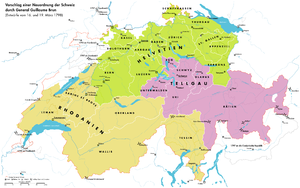
La Rhodanie, ou République rhodanique, est l'une des trois républiques suisses imaginées en 1798.
La Tellgovie ou république telliane est le nom d'une des trois républiques suisses imaginées en 1798. Elle était censée réunir les Waldstätten et les trois ligues grisonnes sous l'égide de Guillaume Tell.
L'Helvétie est l'une des trois républiques suisses imaginées en 1798.